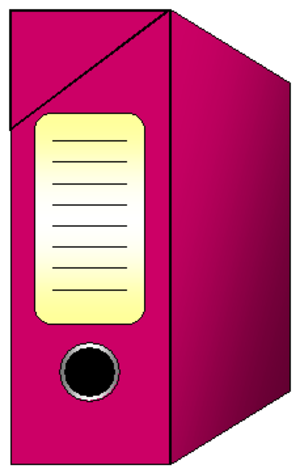
Dossier de classement de couleur prune pour archivage